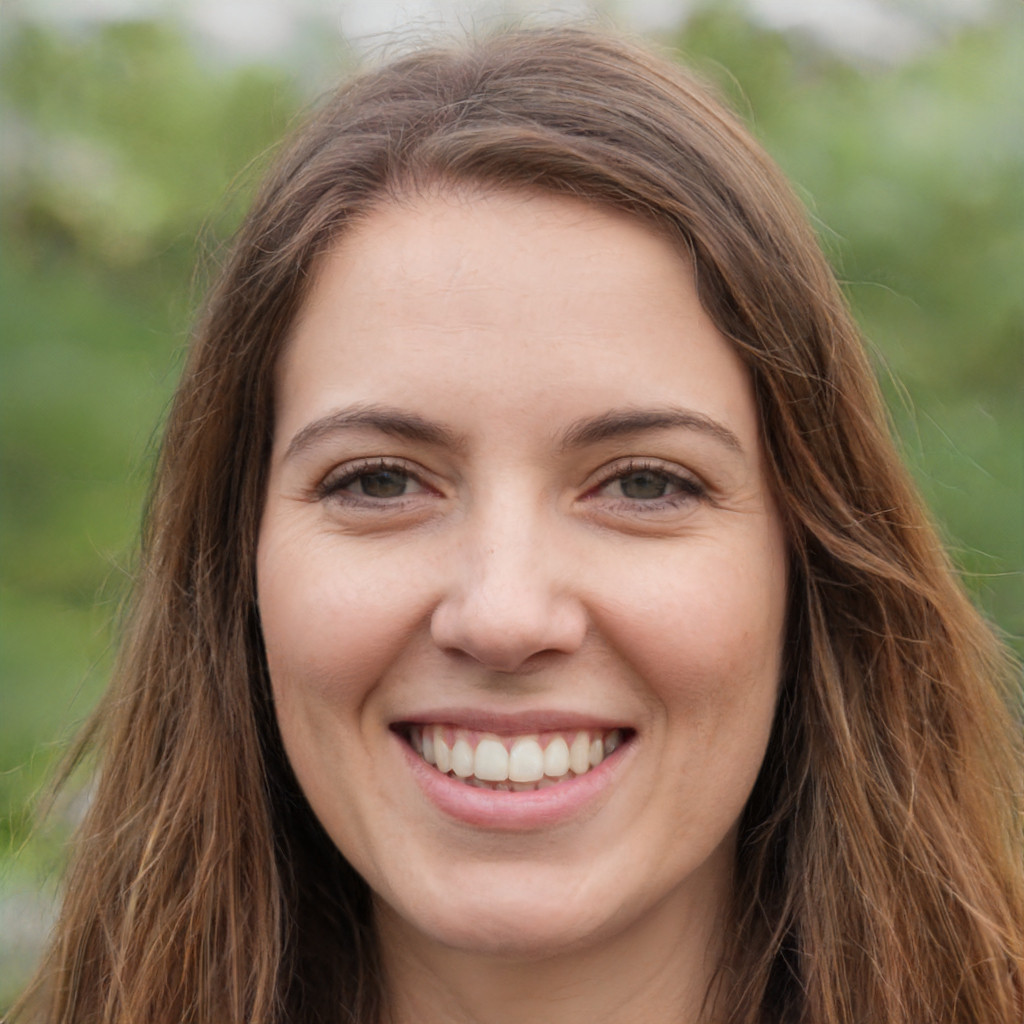
Gender: Female